Nebraska City Forresters

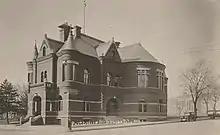
Nebraska City - 1918

The Nebraska City Foresters hosted home minor league games at the 15th Street Ballpark in Nebraska City. Bleachers were added to the ballpark before the Foresters began play in 1910 and a nearby business installed showers for the players. Nebraska City also played some Sunday games at the Driving Park in Beatrice, Nebraska due to local Sunday Laws and as a compromise with the local ministerial alliance.